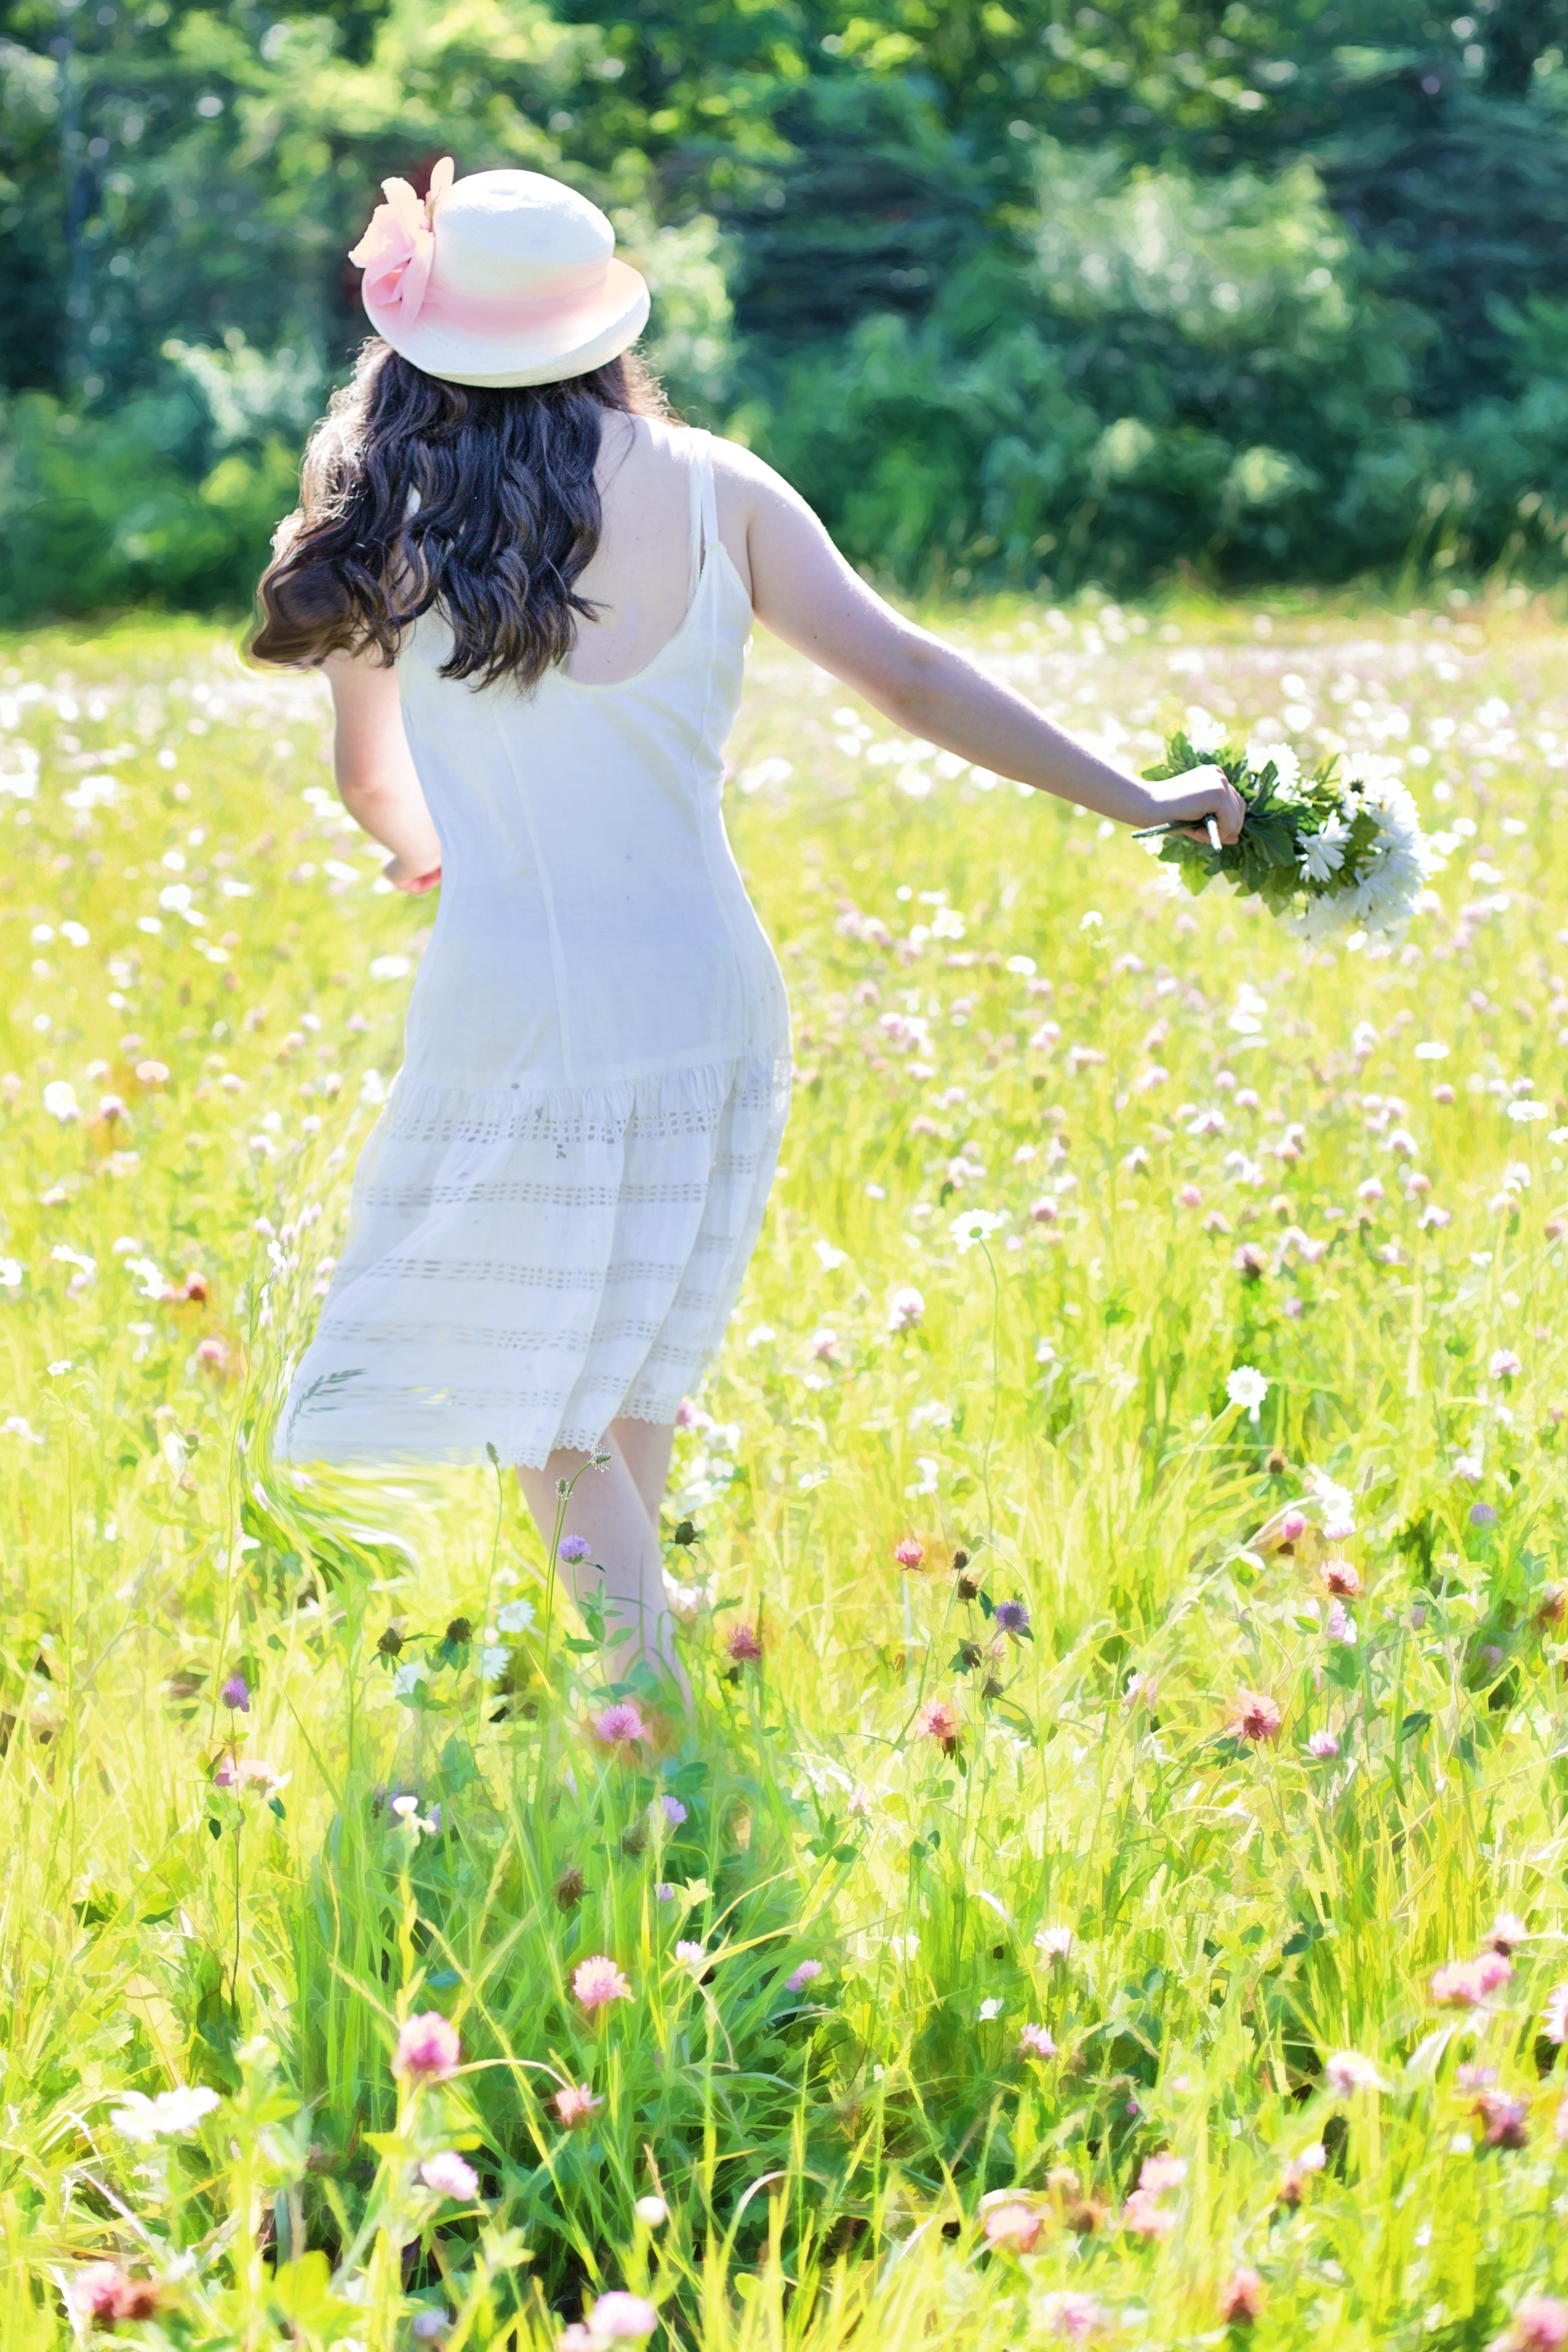
nature, grass, field, lawn, meadow, countryside, flower, summer, young, green, agriculture, sunny, dress, happy, happiness, wildflowers, charming, pretty girl in wildflowers